Perelman Performing Arts Center

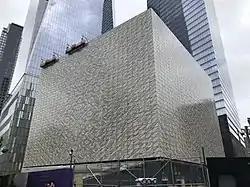

The Perelman Performing Arts Center, branded as PAC NYC, is a multi-space performing arts center at the northeast corner of the World Trade Center complex in Manhattan, New York City. The Performing Arts Center is located at the intersection of Vesey, Fulton, and Greenwich Streets in Lower Manhattan. The building is named for billionaire Ronald Perelman, who donated $75 million to its construction.